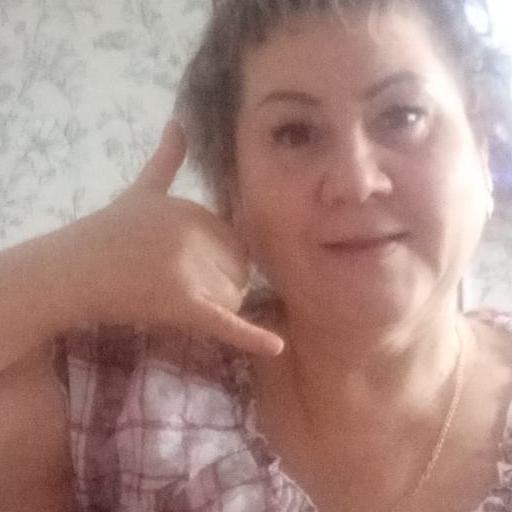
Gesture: call